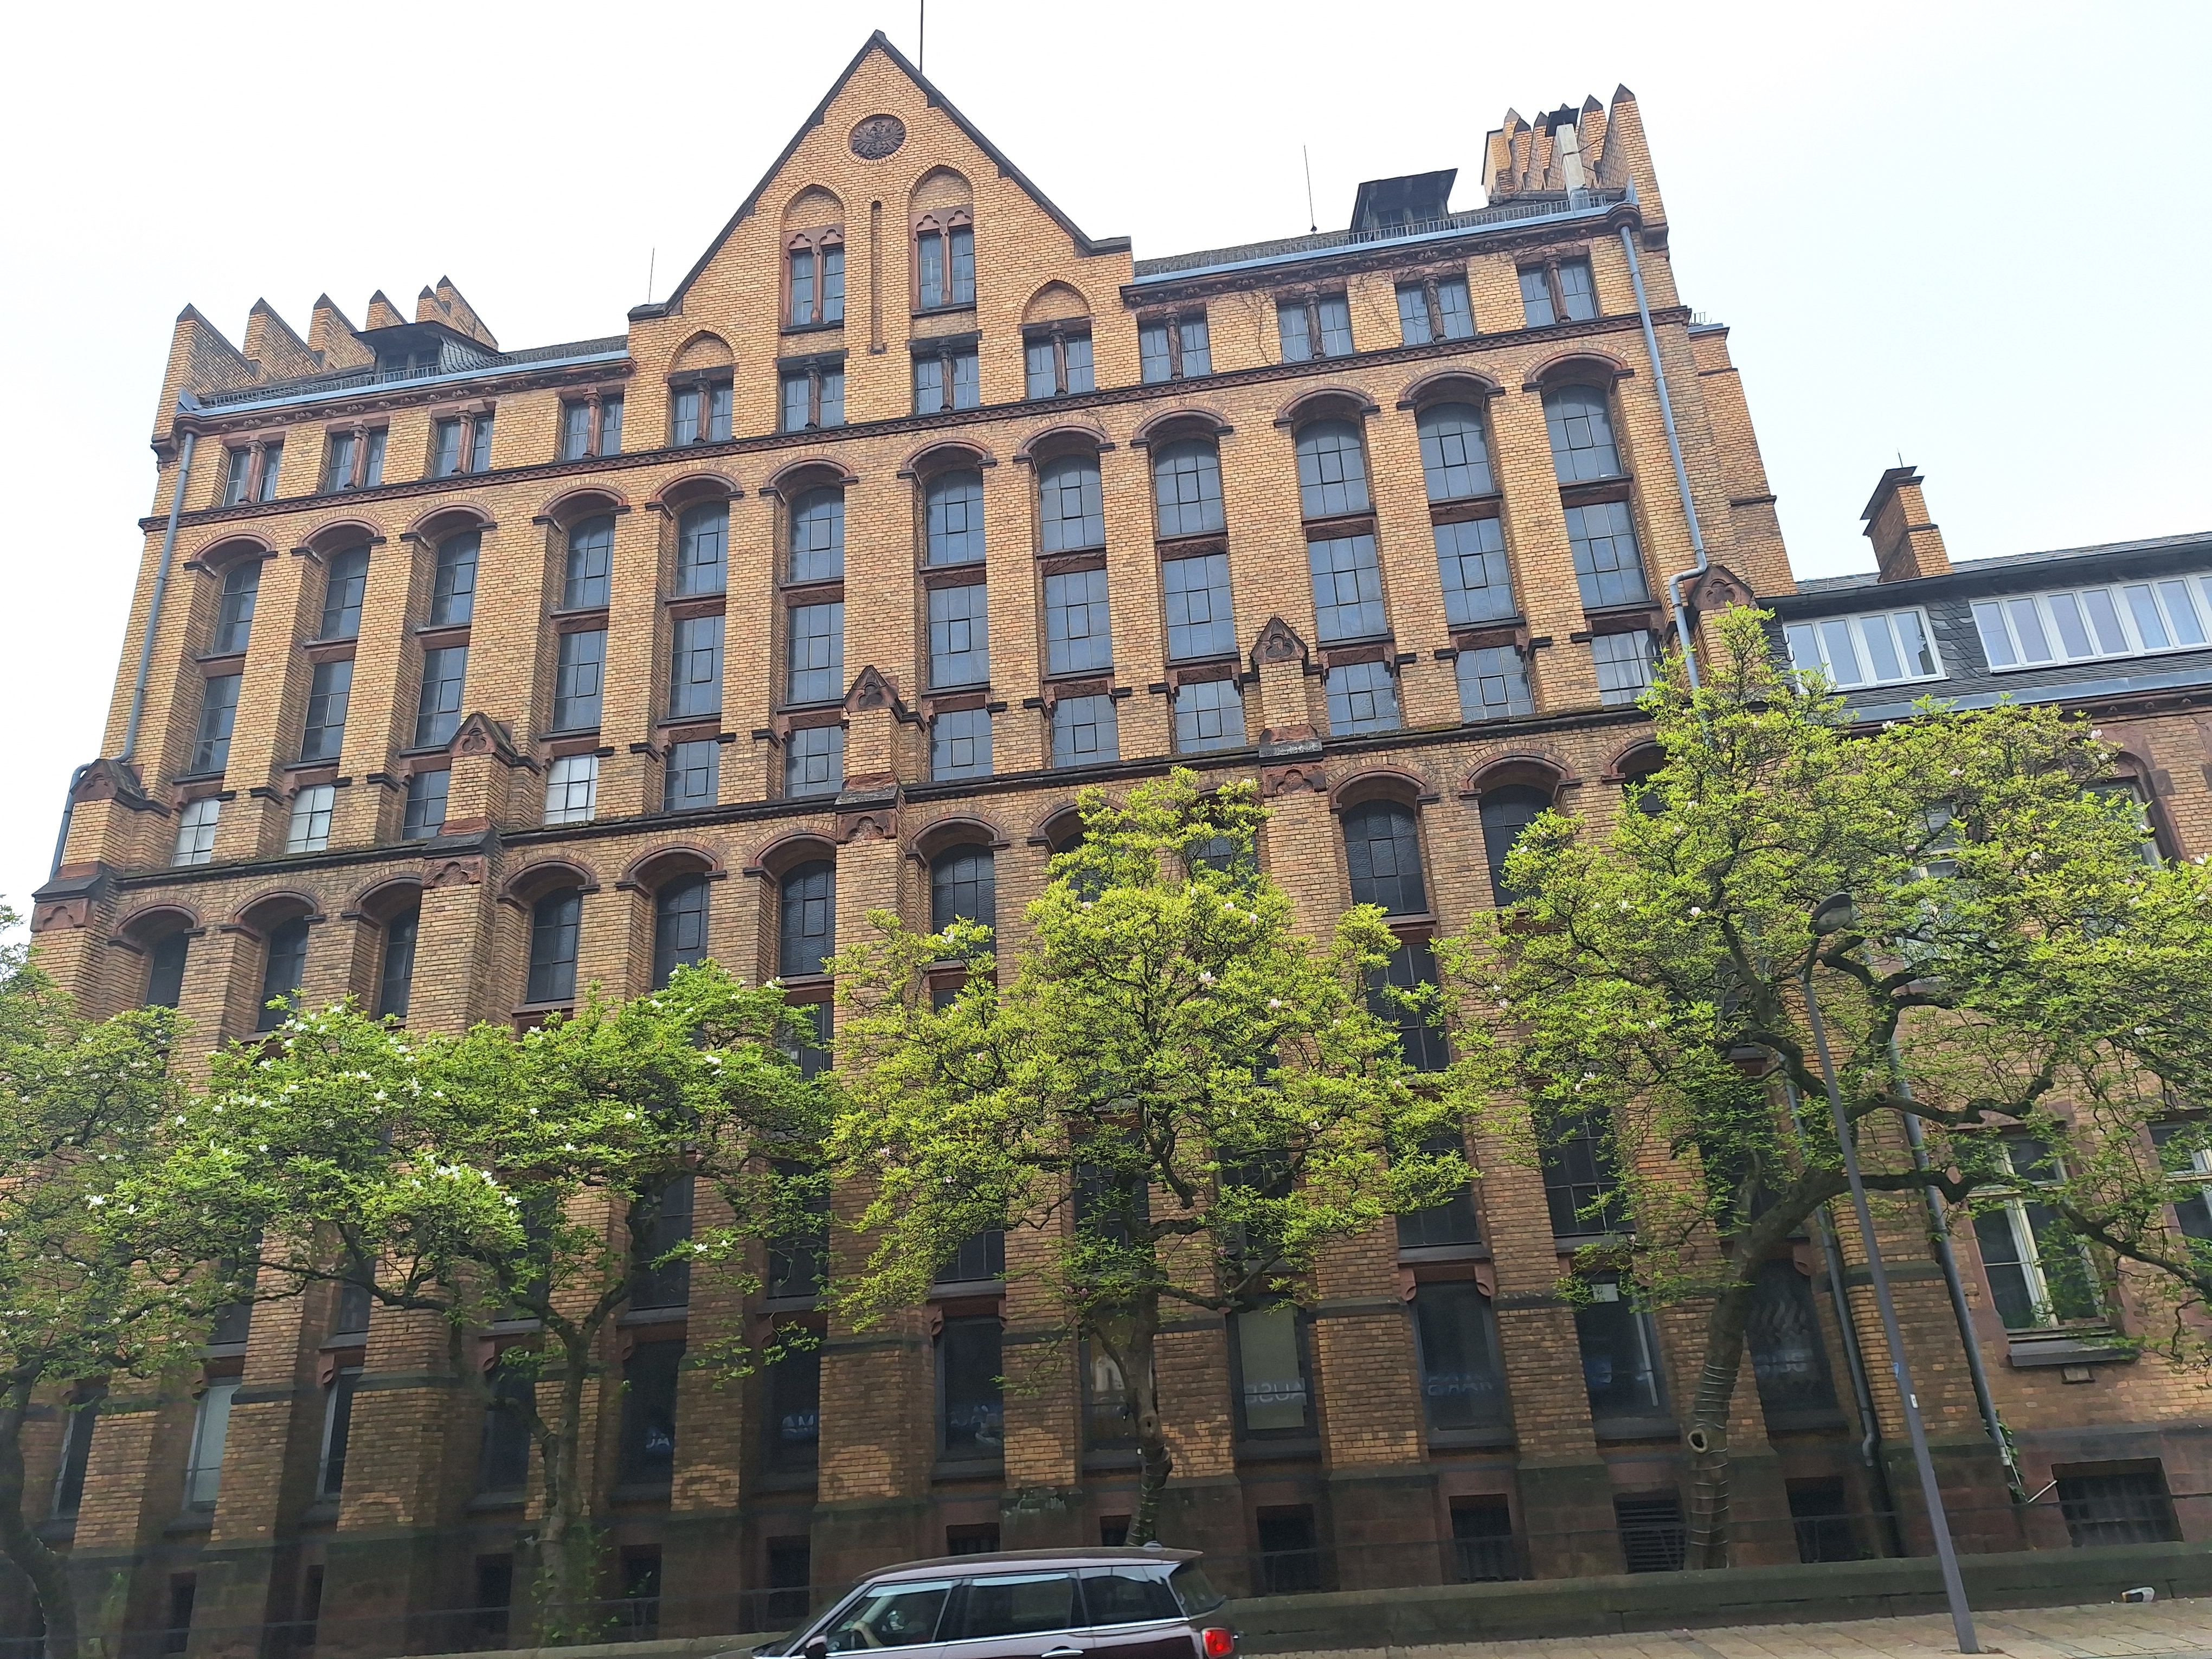
Building: Universitätsstraße 25